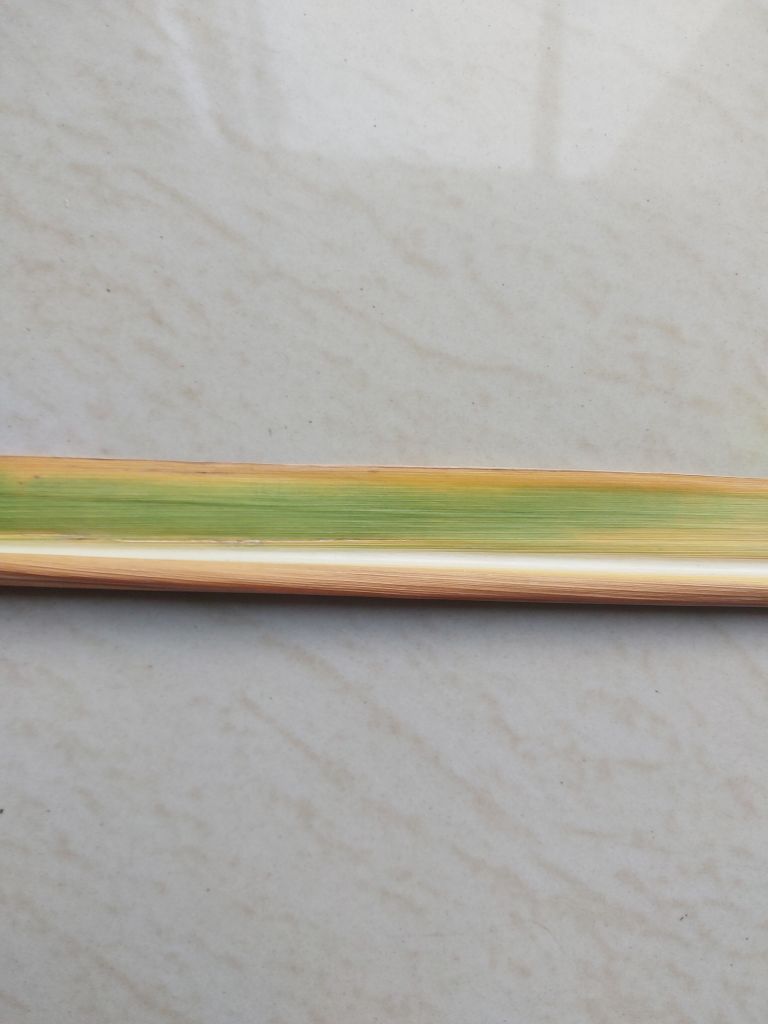
Label: Yellow Leaf